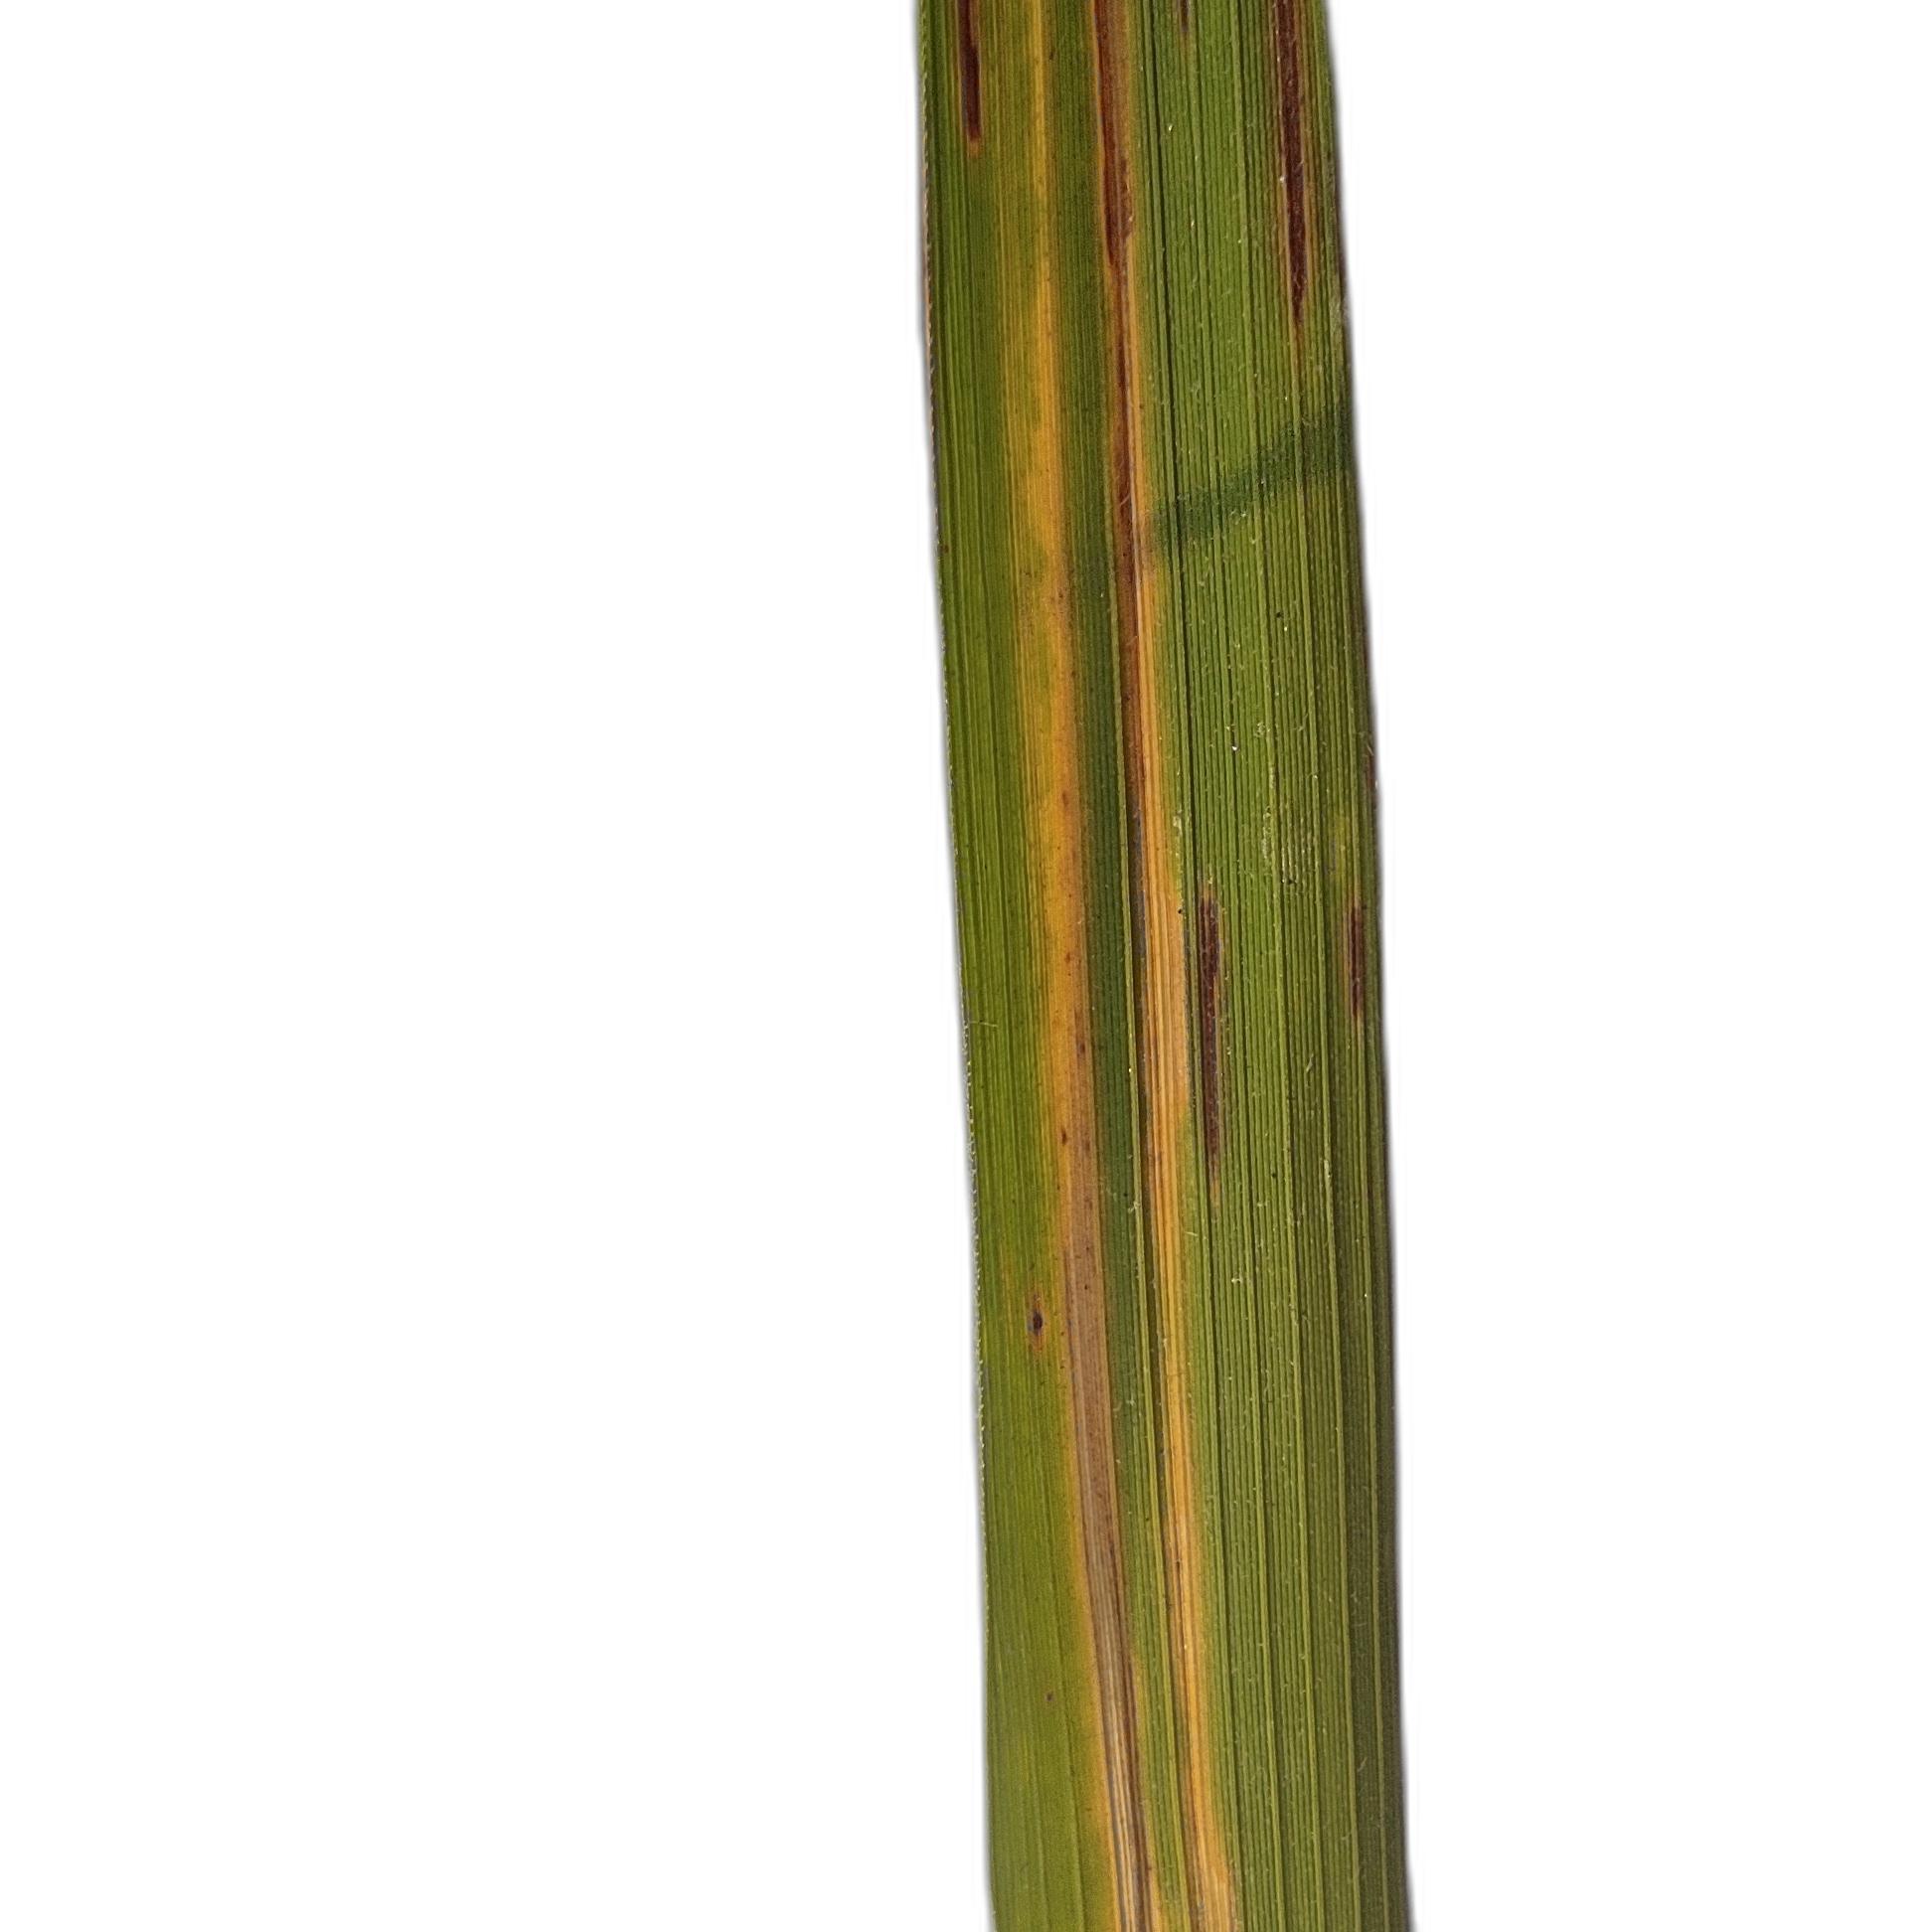
Label: Rice Stripes